Mike Woodger

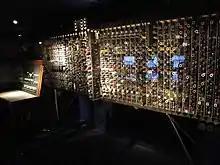
The Pilot ACE computer, now in the Science Museum, London

Michael Woodger (born 28 March 1923) is a pioneering English computer scientist. He was influential in the development of the early Pilot ACE computer, working with Alan Turing, and later the design and documentation of programming languages such as ALGOL 60 and Ada. He was based at the National Physical Laboratory (NPL) located in Teddington, London, for most of his career.